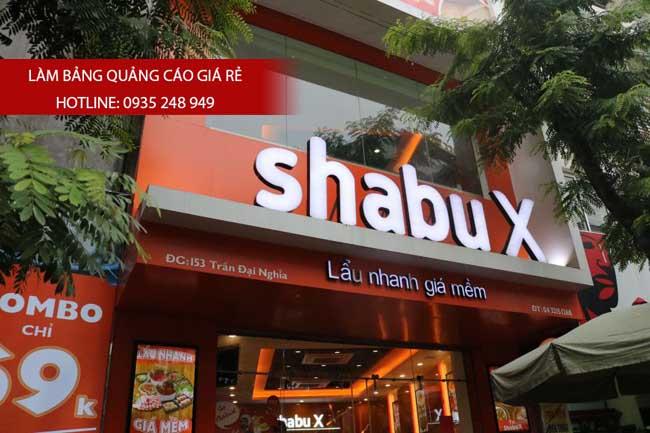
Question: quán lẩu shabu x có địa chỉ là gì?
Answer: số 153 trần đại nghĩa